John Gielgud on stage and screen

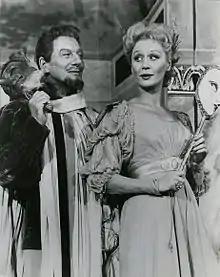
Gielgud and Margaret Leighton in "Much Ado About Nothing".

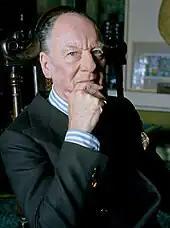
Gielgud in 1973, by Allan Warren

This table contains Gielgud's stage work as a director. It does not include those productions in which he also appeared, which are shown in the table above.